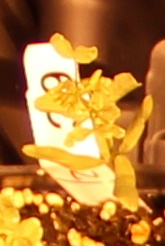
Label: Lentil